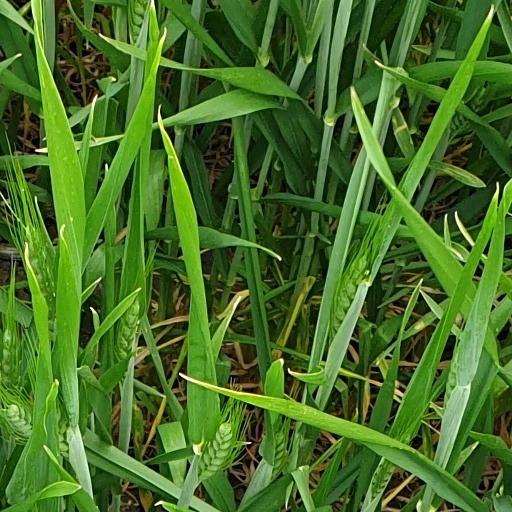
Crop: wheat